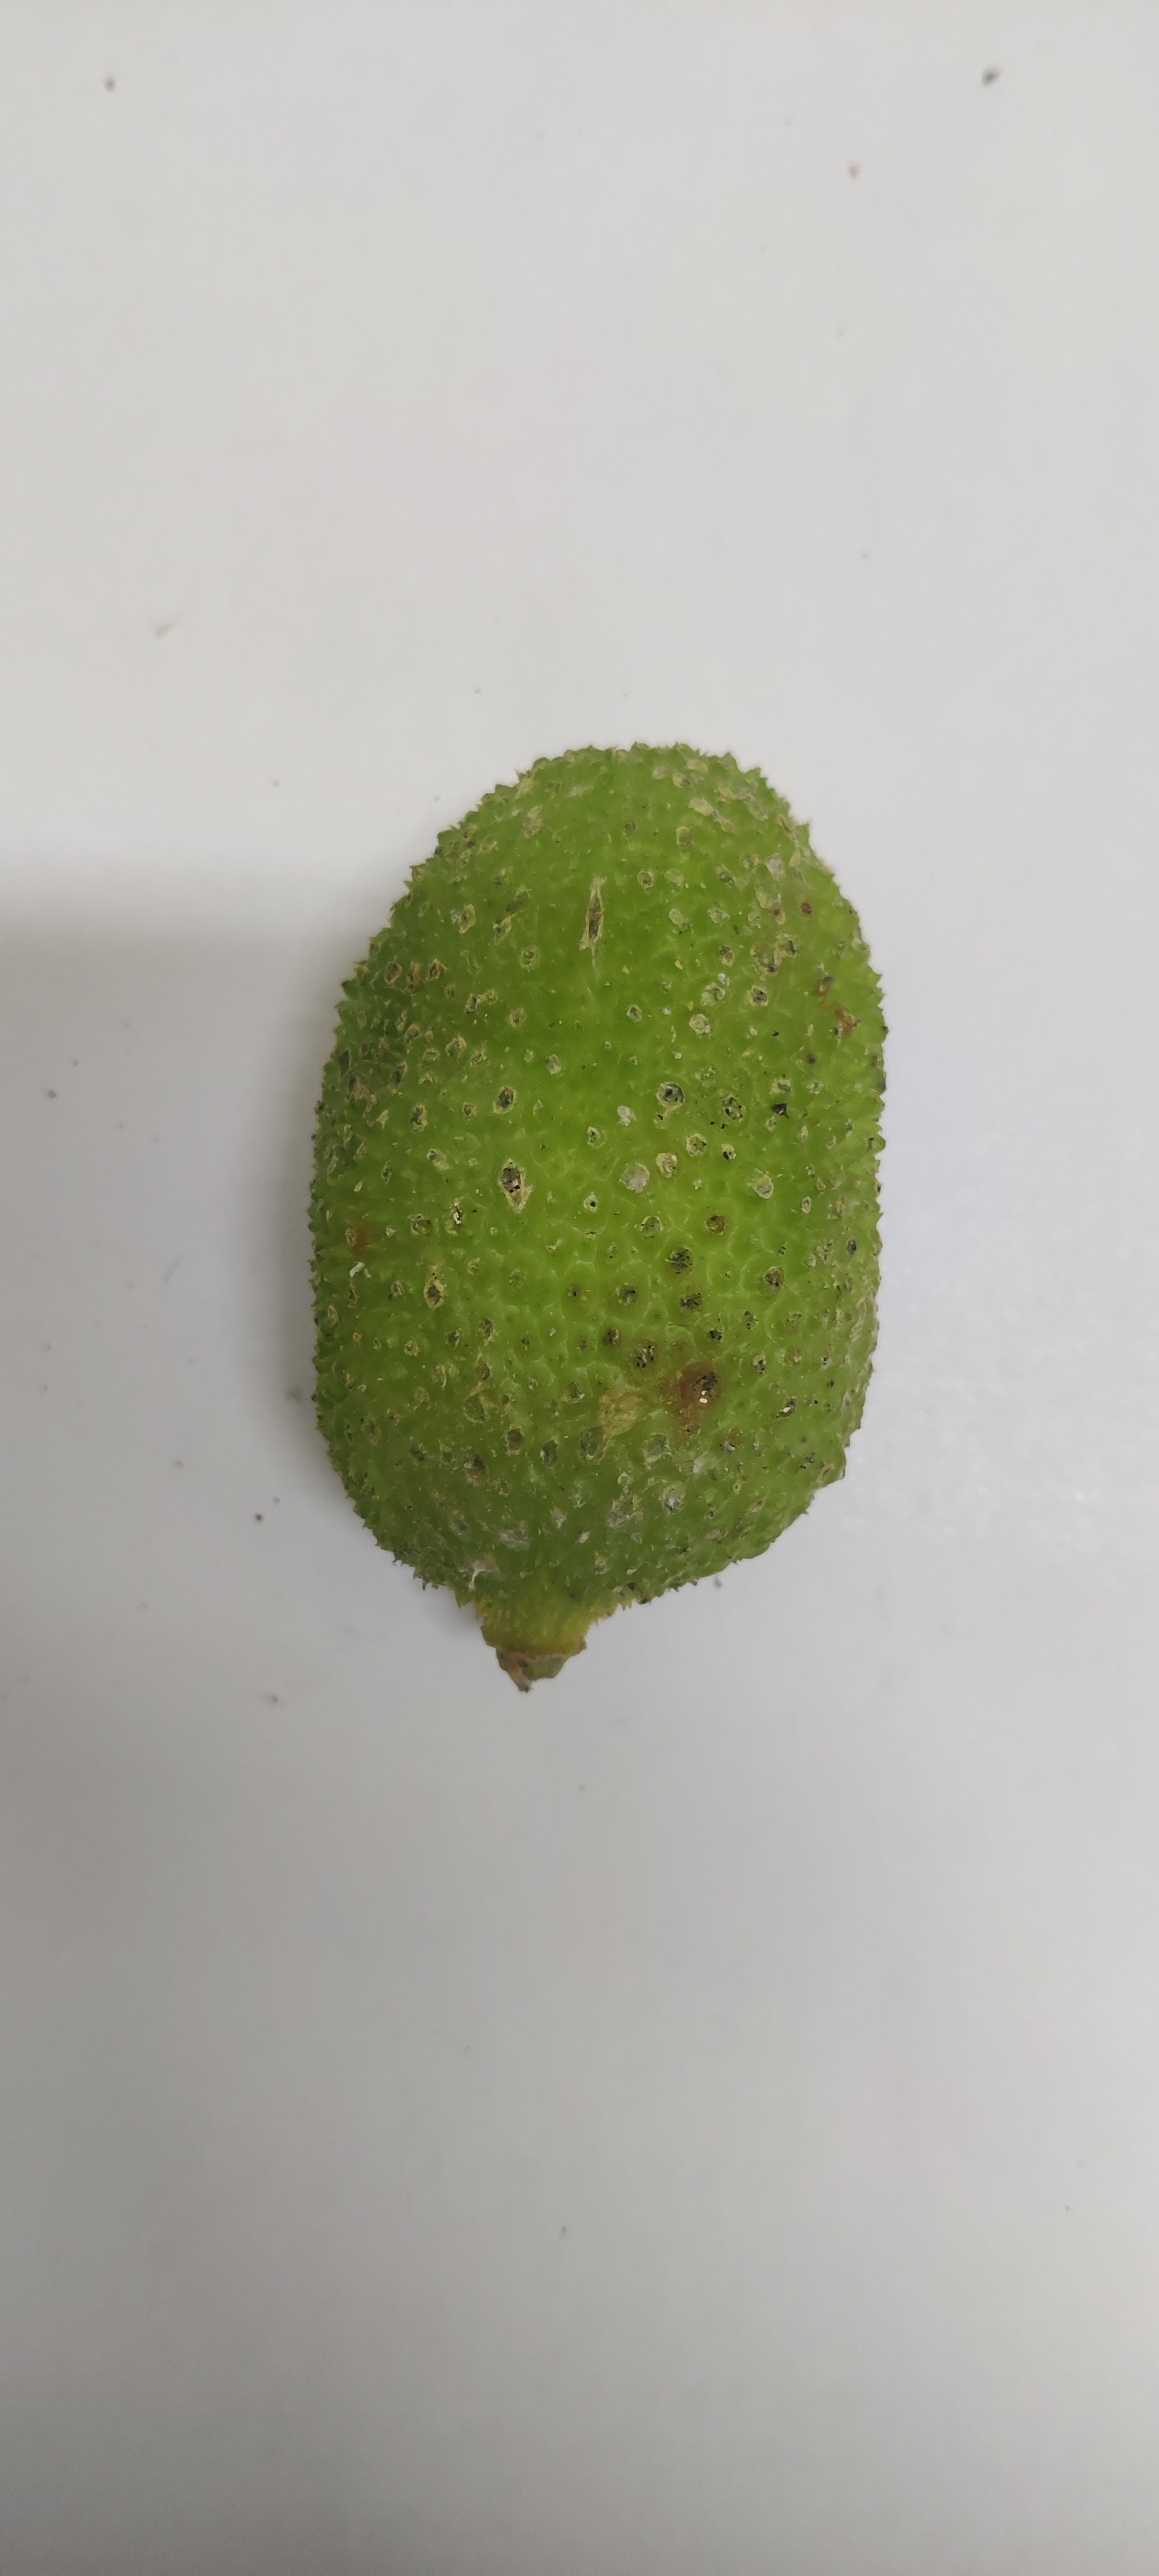
Crop: Spiny Gourd
Condition: Severely Damaged